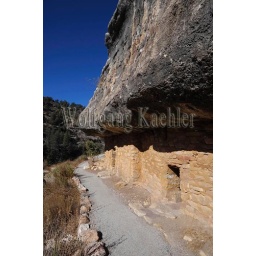
Usa, arizona, near flagstaff, walnut canyon national monument, canyon wall with sinagua dwellings from about 1100 ad